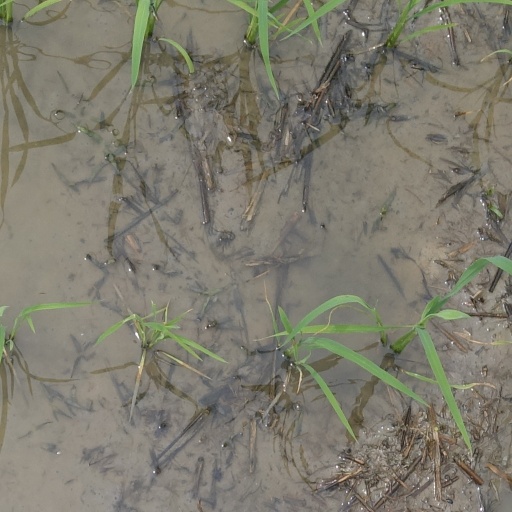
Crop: rice